Epsom Downs Branch

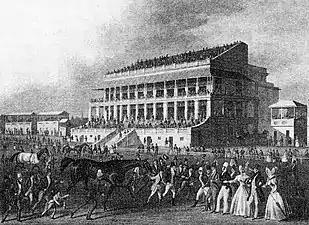
Epsom Grandstand in the 1830s

The first railway to be used by racegoers was the London-Woking section of the South West Main Line, which opened in May 1838. The nearest station to Epsom was Kingston (now ), an walk from the racecourse. On Derby Day that year, Nine Elms station, the temporary London terminus, was overwhelmed with around 5,000 people intending to catch the train to Surbiton. In 1857, the London, Brighton and South Coast Railway (LBSCR) opened a line to and, in 1859, the London and South Western Railway (LSWR) opened its own line from London to a separate station at Epsom.